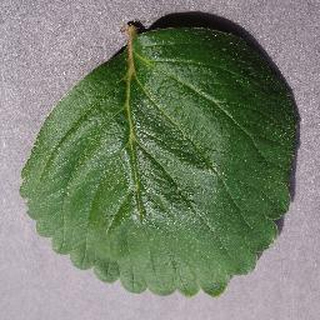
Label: healthy_strawberry